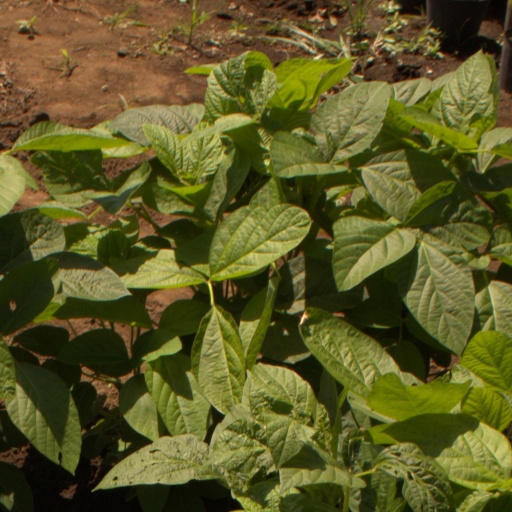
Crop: soybean